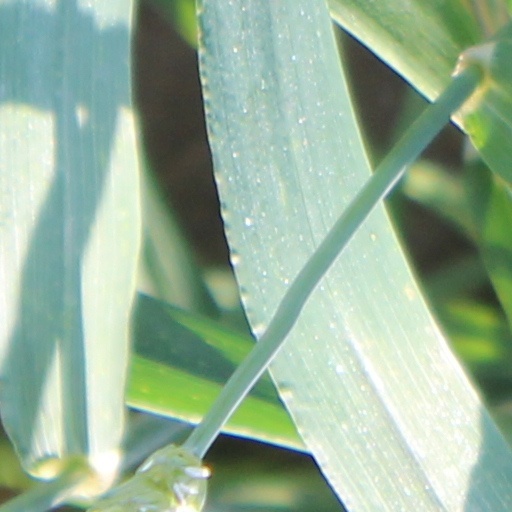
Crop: wheat